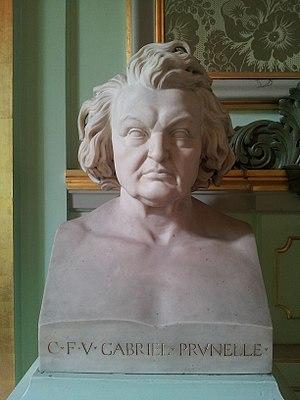
Le département des sculptures du musée des Beaux-Arts de Lyon conserve 1 300 sculptures réalisées selon différentes techniques et couvrant une période chronologique allant du Moyen Âge au XXᵉ siècle. On y note deux points forts : le Moyen Âge et la Renaissance d'une part et le XIXᵉ et le début du XXᵉ siècle de l'autre.
La Tour-du-Pin est une commune française située dans le département de l'Isère en région Auvergne-Rhône-Alpes.
Victor-Gabriel Prunelle est un médecin et homme politique français, né le 23 juin 1777 à La Tour-du-Pin, mort à Vichy le 20 août 1853.